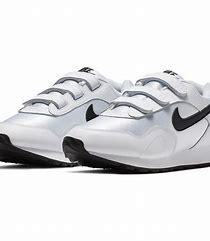
Brand: Nike
Model: Outburst